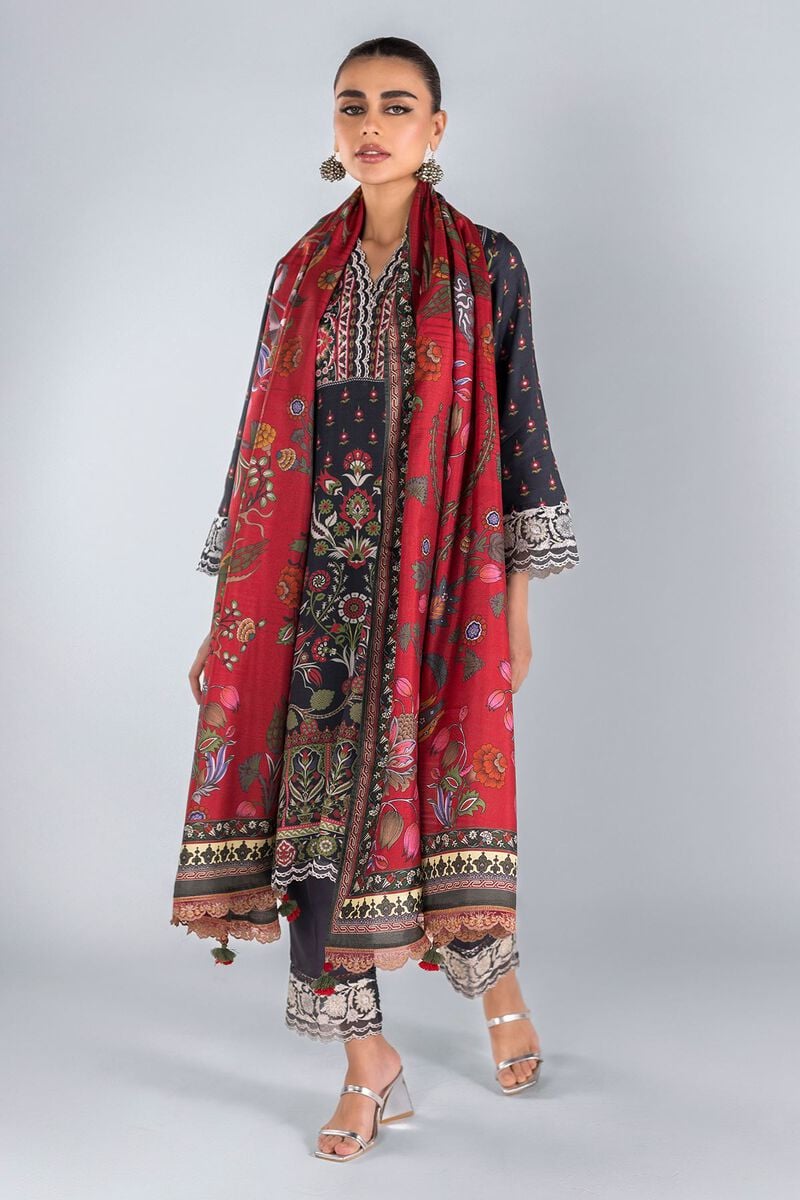
black multi embroidered dupatta